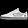
Label: Sneaker